Middletown Township, New Jersey

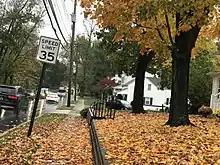
Autumn foliage in Middletown

The Sandy Hook peninsula is also within Middletown Township, though it is not connected to the rest of the township by land. However, one could sail along Raritan Bay from the mainland to Sandy Hook and remain within Middletown Township.